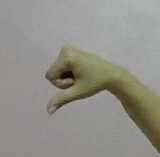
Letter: waw